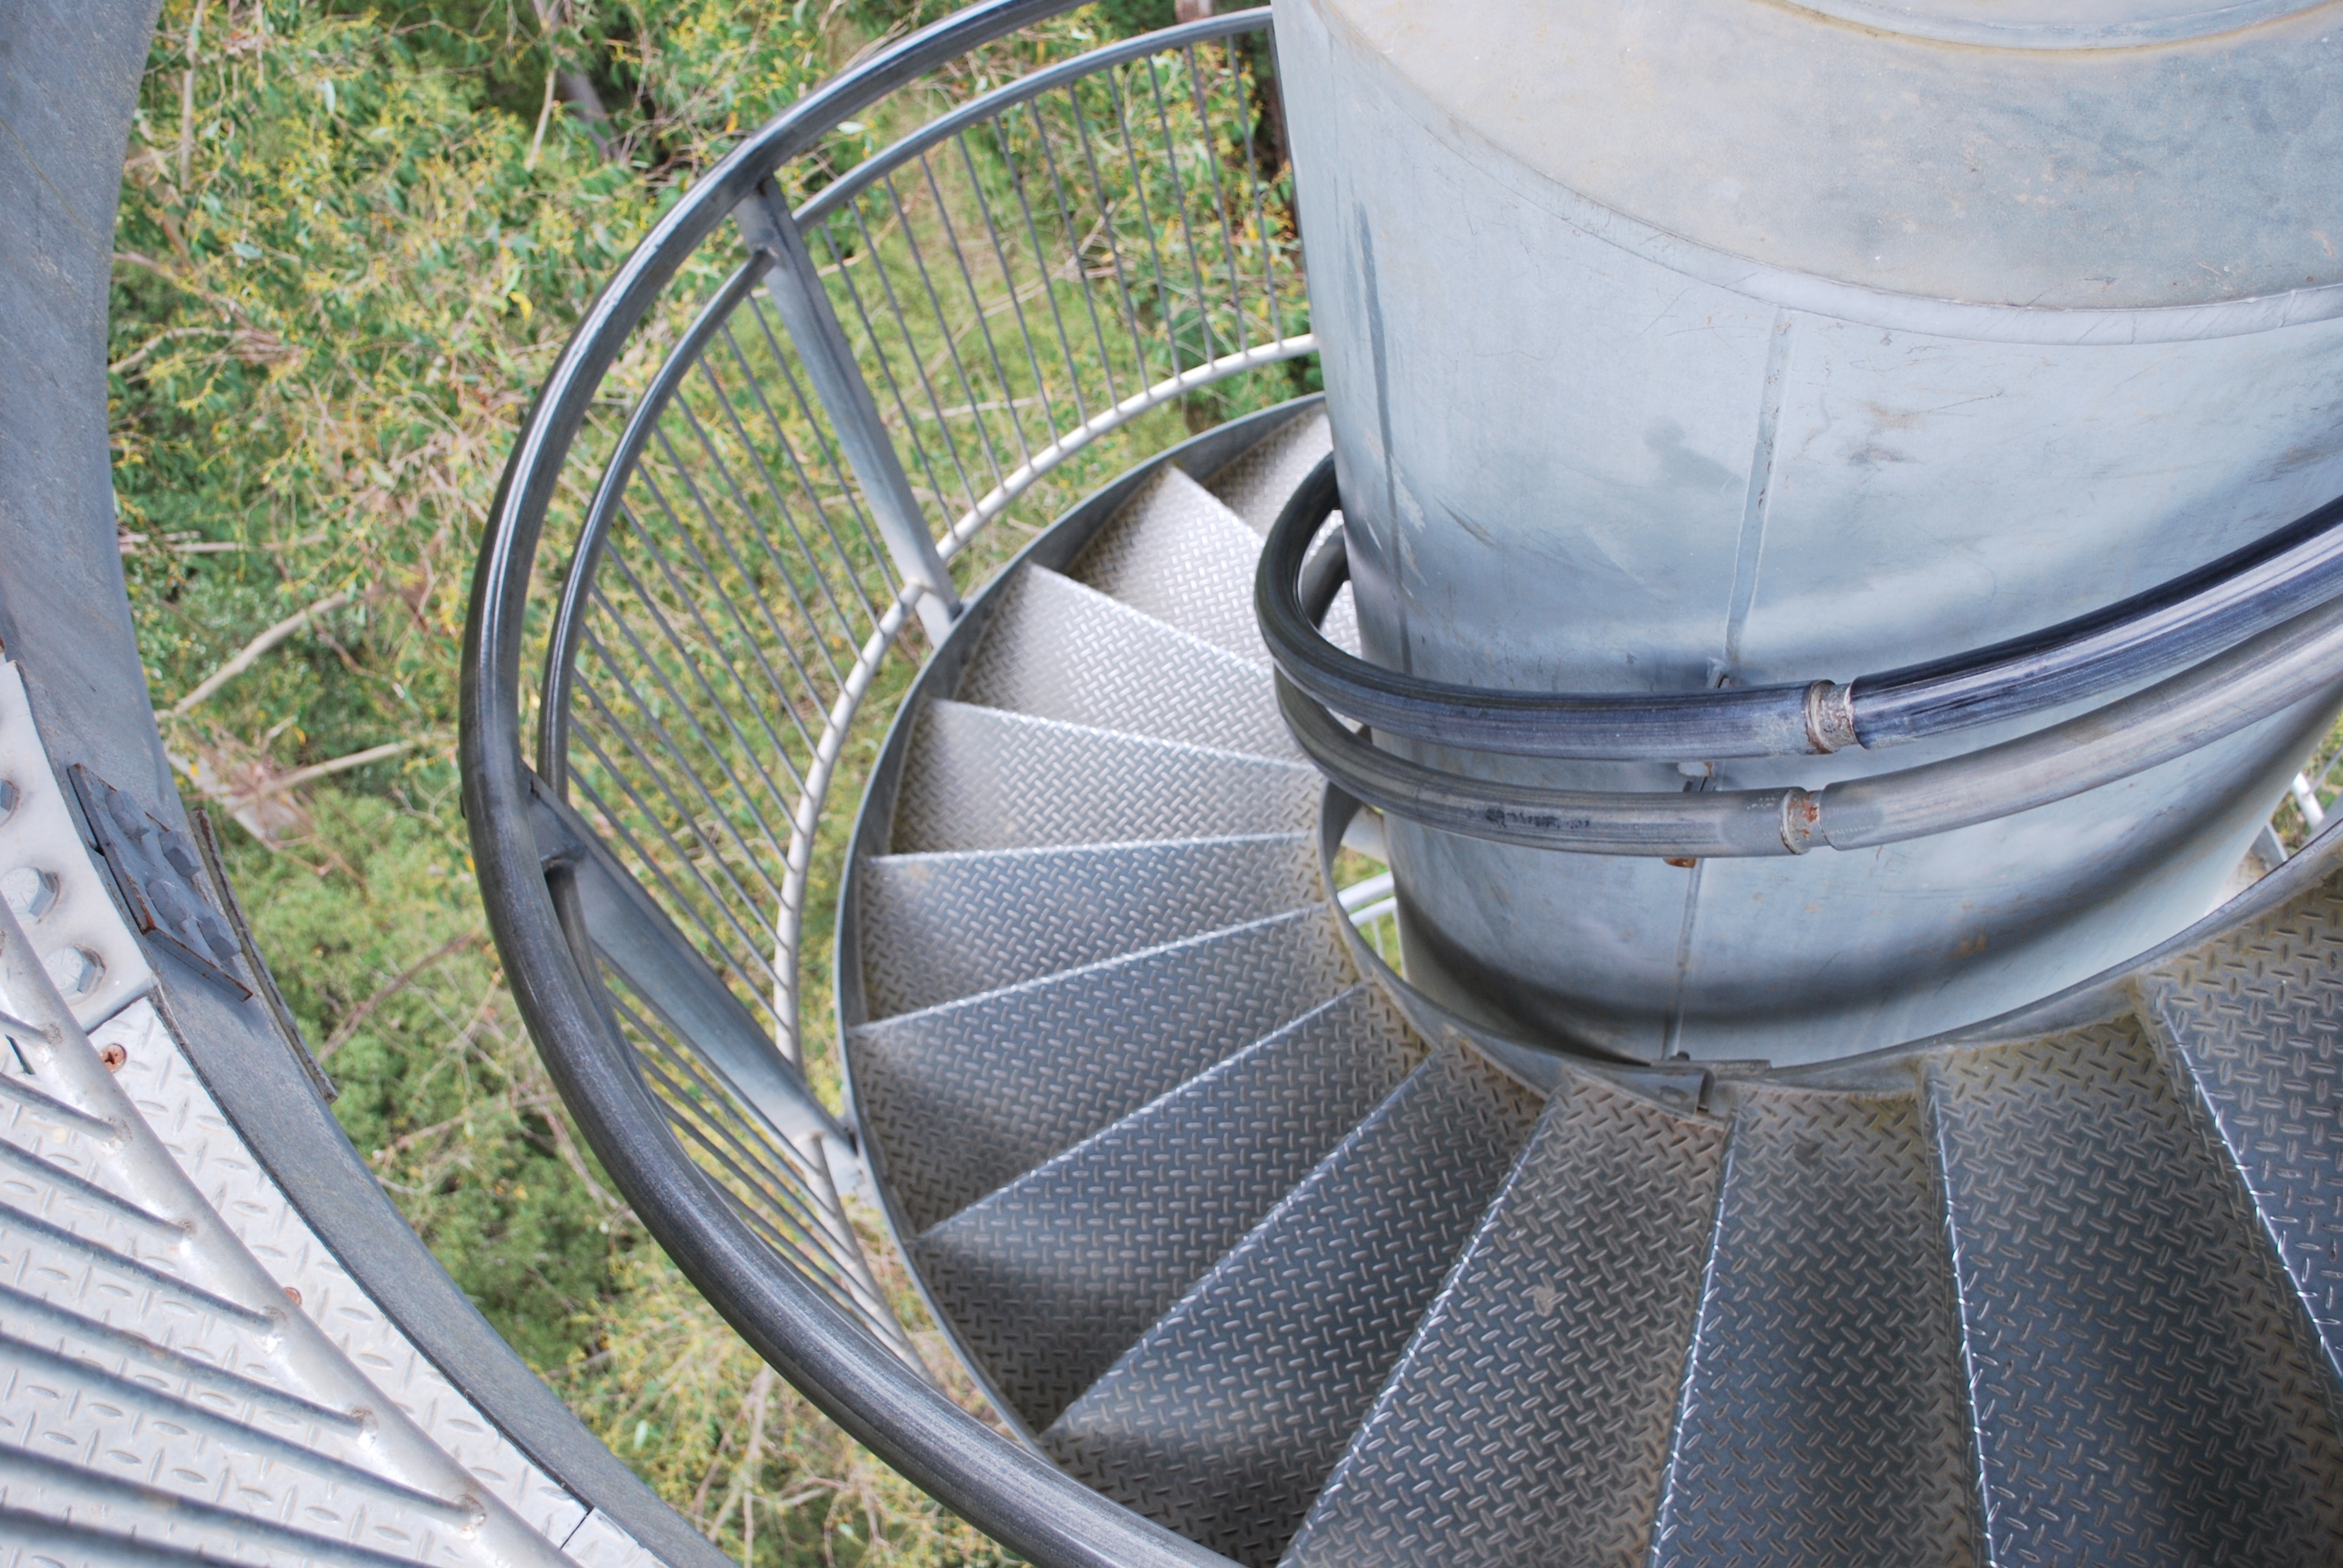
architecture, wheel, spiral, staircase, steps, winding, tire, stairs, rim, vertigo, man made object, automotive tire